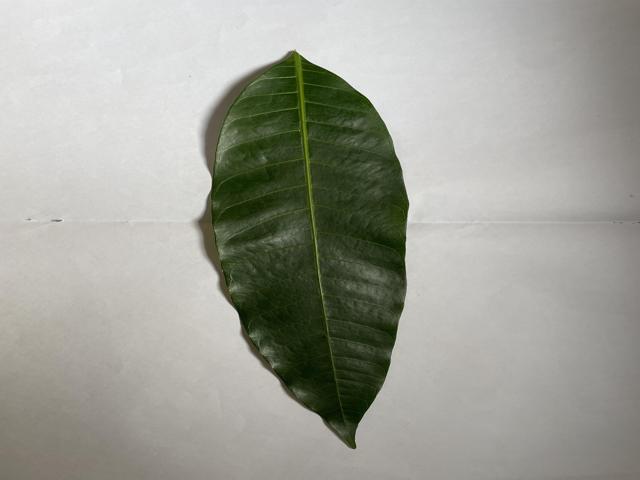
Mango leaf variety: Himsagar